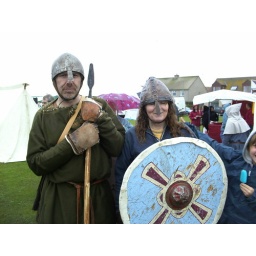
Dunholm group members: me and That girl in a hat !!!